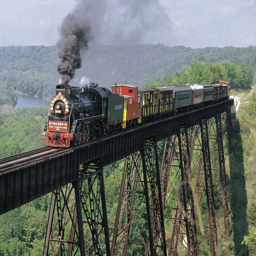
the train with the steam engine